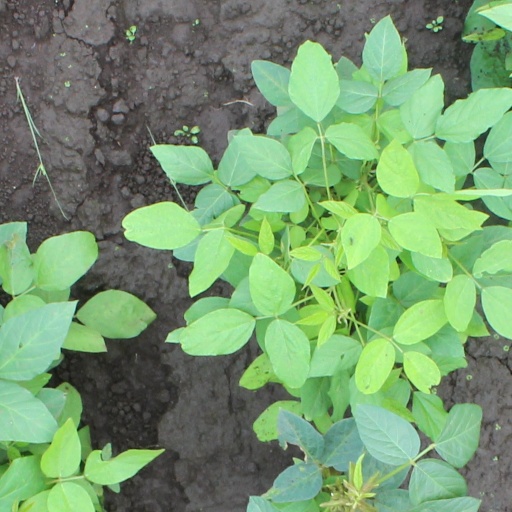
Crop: soybean